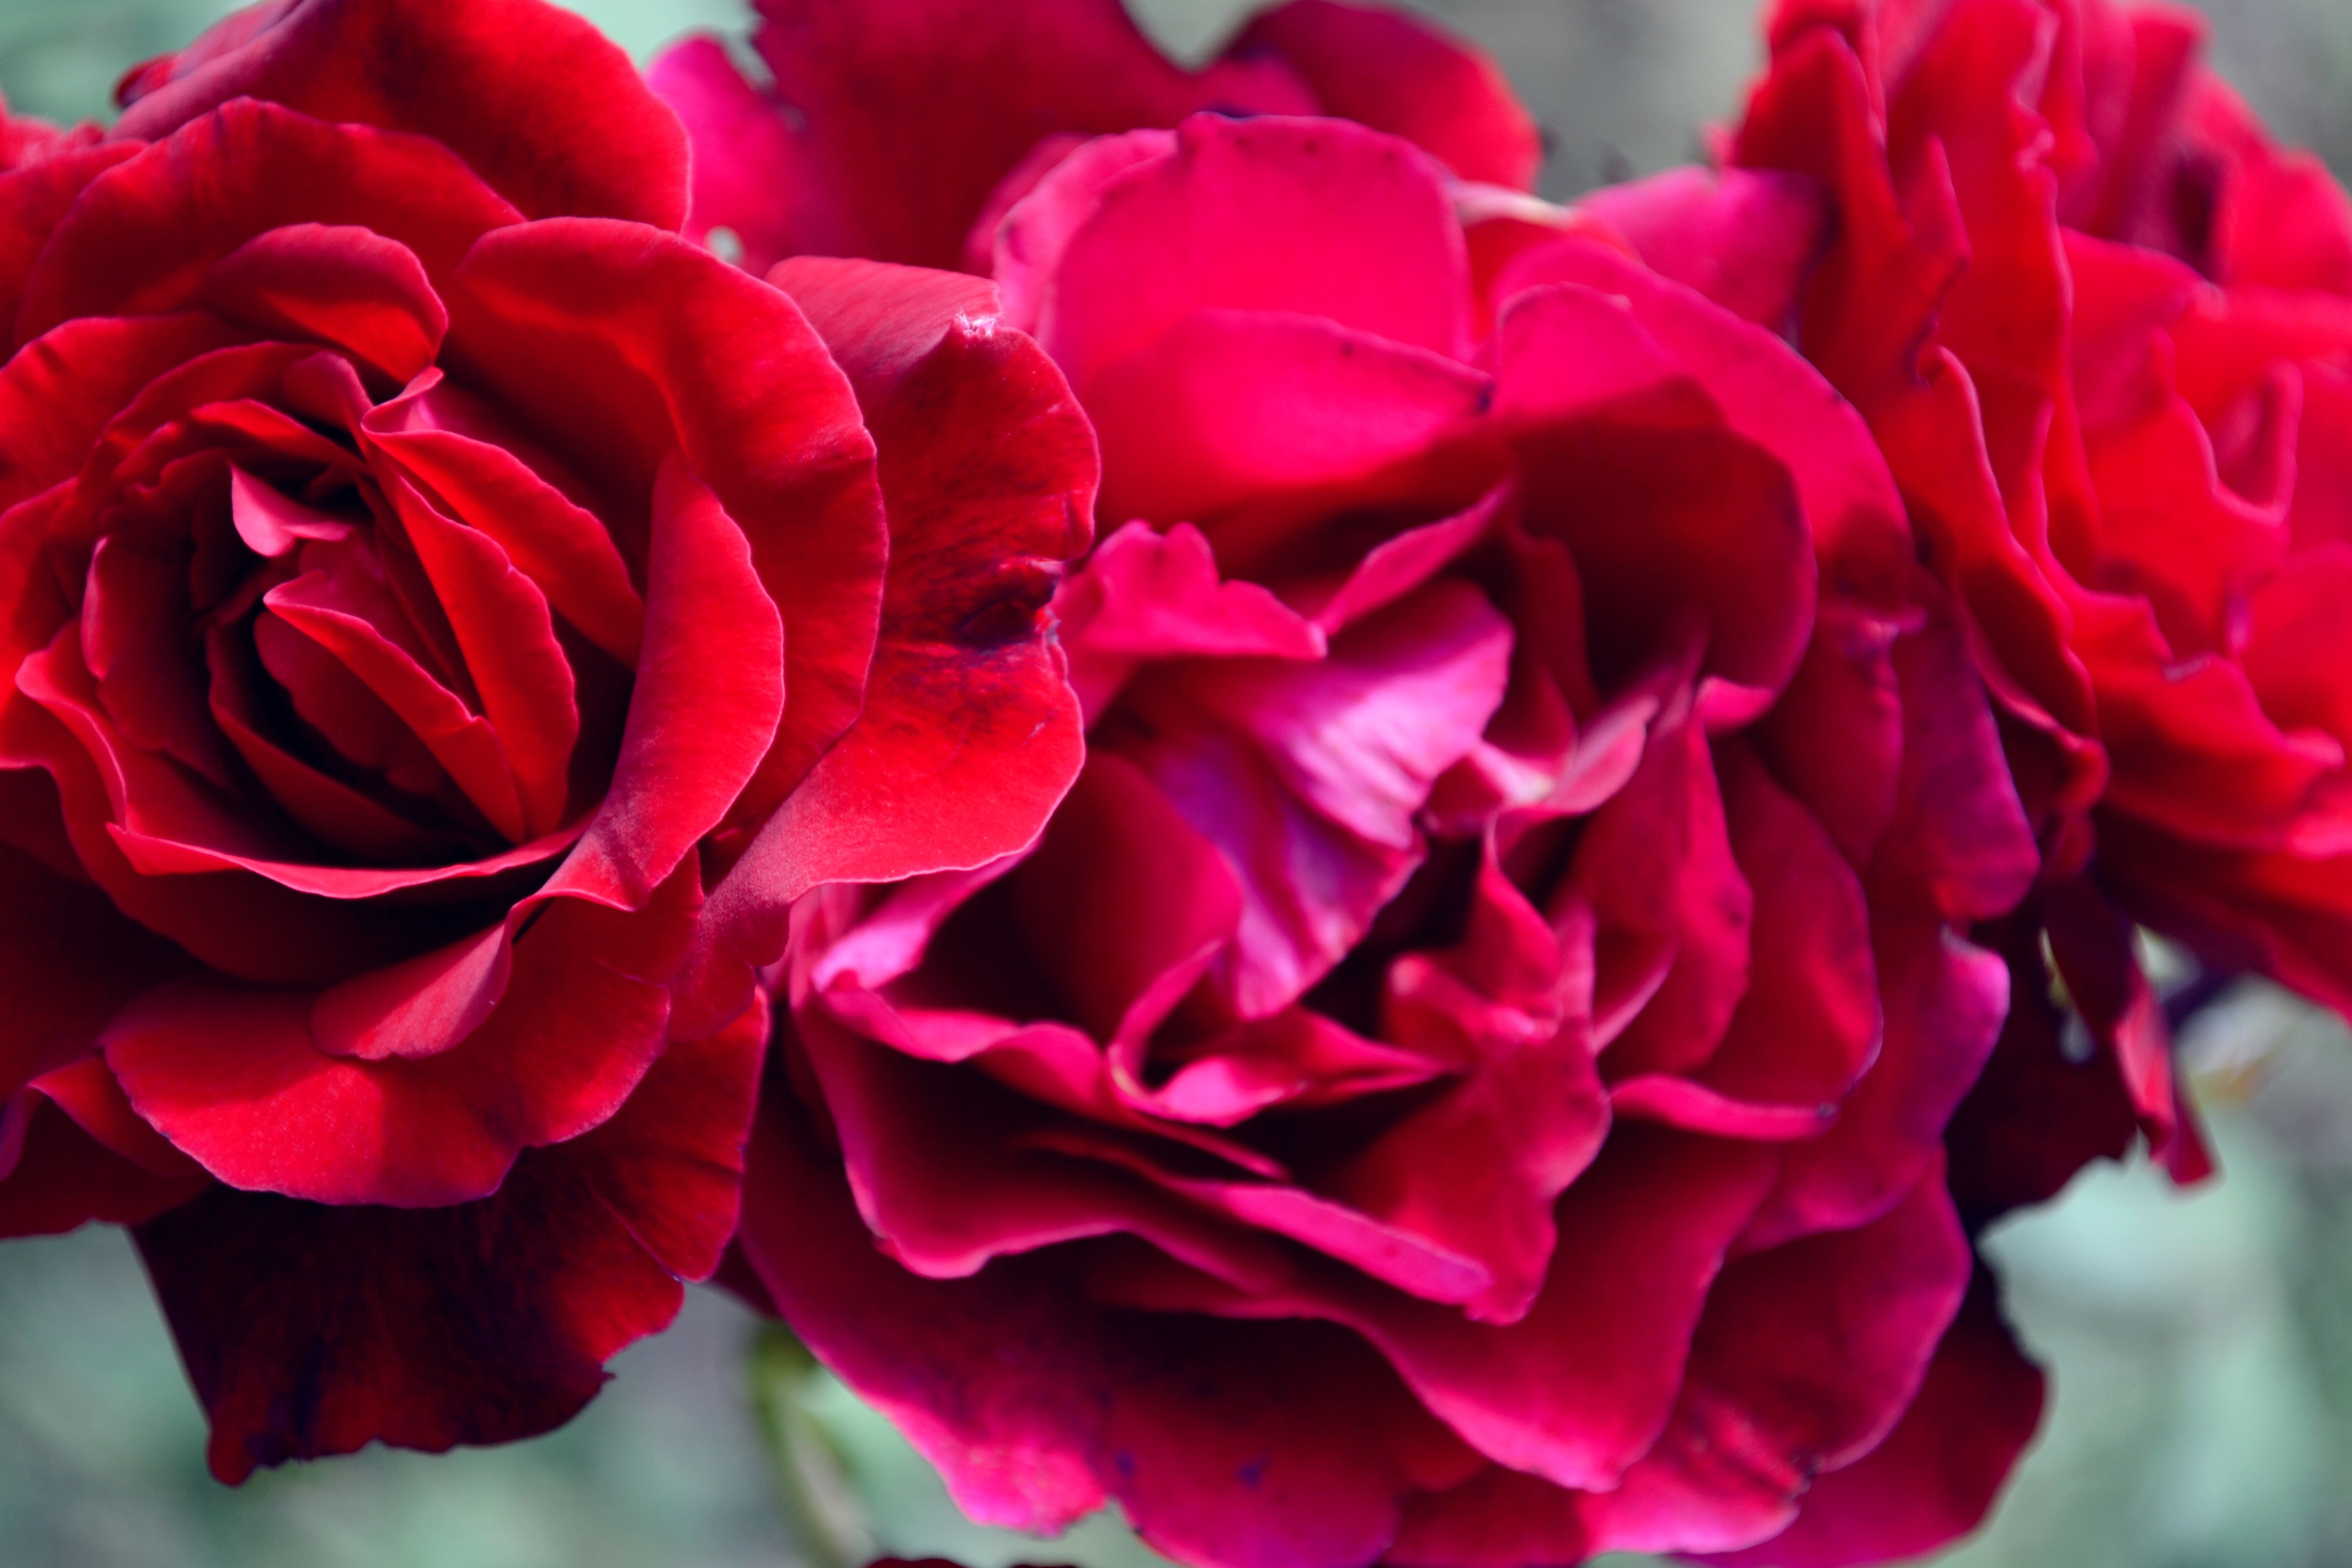
plant, flower, petal, rose, red, pink, floribunda, macro photography, flowering plant, garden roses, rose family, land plant, rosa centifolia